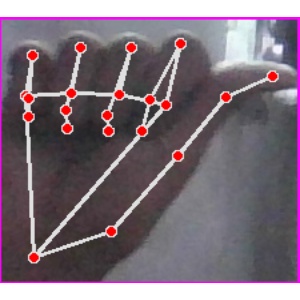
अक्षर: छ